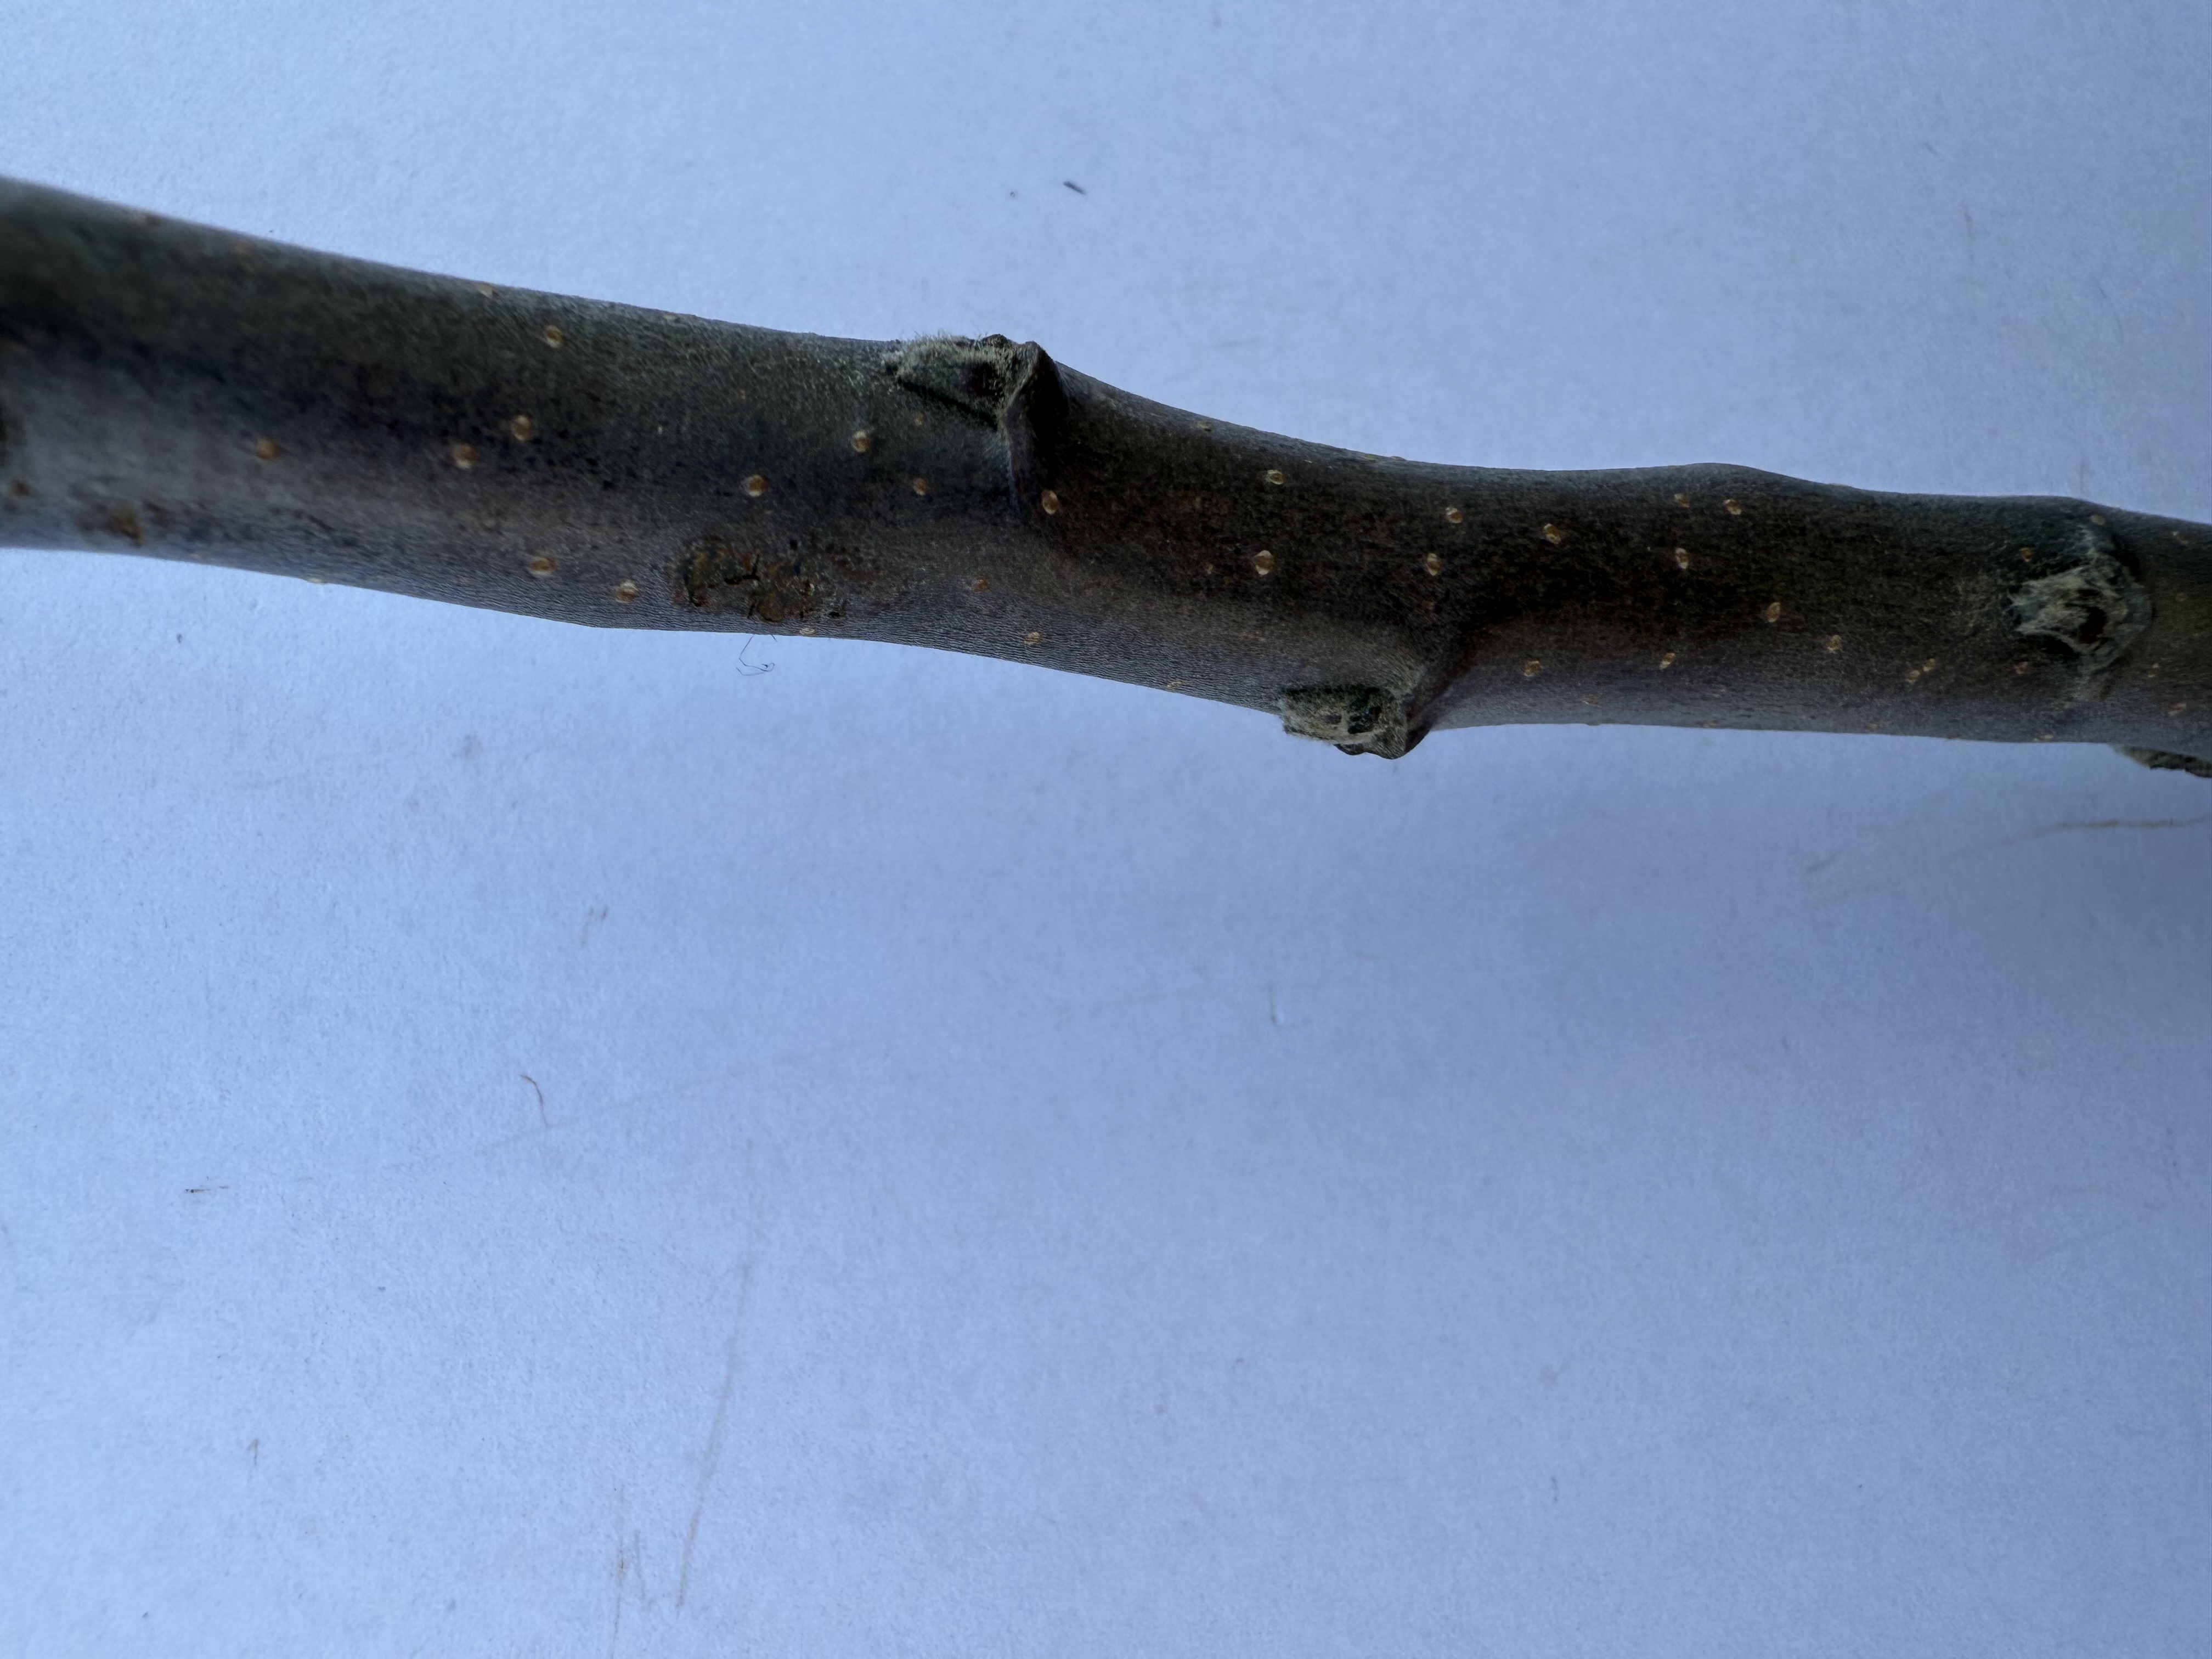
Variety: Redlove Apple